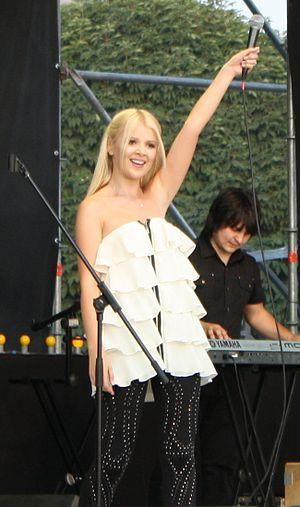
Mika Newton, de son vrai nom Oksana Stefanivna Hrytsai, née le 5 mars 1986, est une chanteuse ukrainienne originaire de Bourchtyn. Représentant l'Ukraine au Concours Eurovision de la chanson 2011, elle s'est classée 4ᵉ.